Marsha Ambrosius

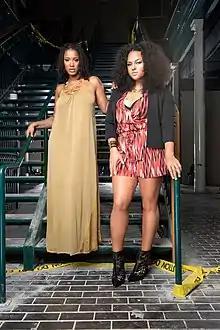
Floetry during their reunion in February 2016. Left, Natalie Stewart AKA The Floacist, Right, Ambrosius.

In 2000, the duo travelled to the United States to perform on the poetry circuit. After frequenting spoken word/poetry spots in Atlanta such as Yin Yang Poets' Cafe (to positive reviews), they moved on to Philadelphia. There they met Darren "Limitless" Henson and Keith "Keshon" Pelzer of DJ Jazzy Jeff's Touch Of Jazz studio and began recording. She also worked with Michael Jackson - she composed and sang as back-vocal the song "Butterflies" from the album "Invincible" released in 2001 and in 2002 a single version of this song was published. In the same year, they signed with DreamWorks Records and released their debut album "Floetic", which featured the singles "Floetic" "Say Yes" and "Getting Late". The album was also released in the UK with additional tracks, one of which features British singer/songwriter and producer Sebastian Rogers. They released two more albums: 2003's live effort "Floacism" and 2005's studio album "Flo'Ology".